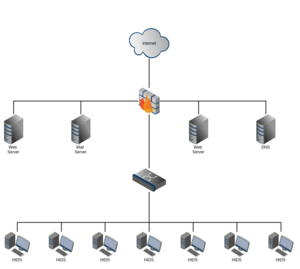
Host based intrusion detection system
Les systèmes de détection et de prévention d'intrusions dans les systèmes distribués permettent de repérer et d’empêcher l'intrusion d'un utilisateur malveillant dans un système distribué comme une grille informatique ou un réseau en nuage.